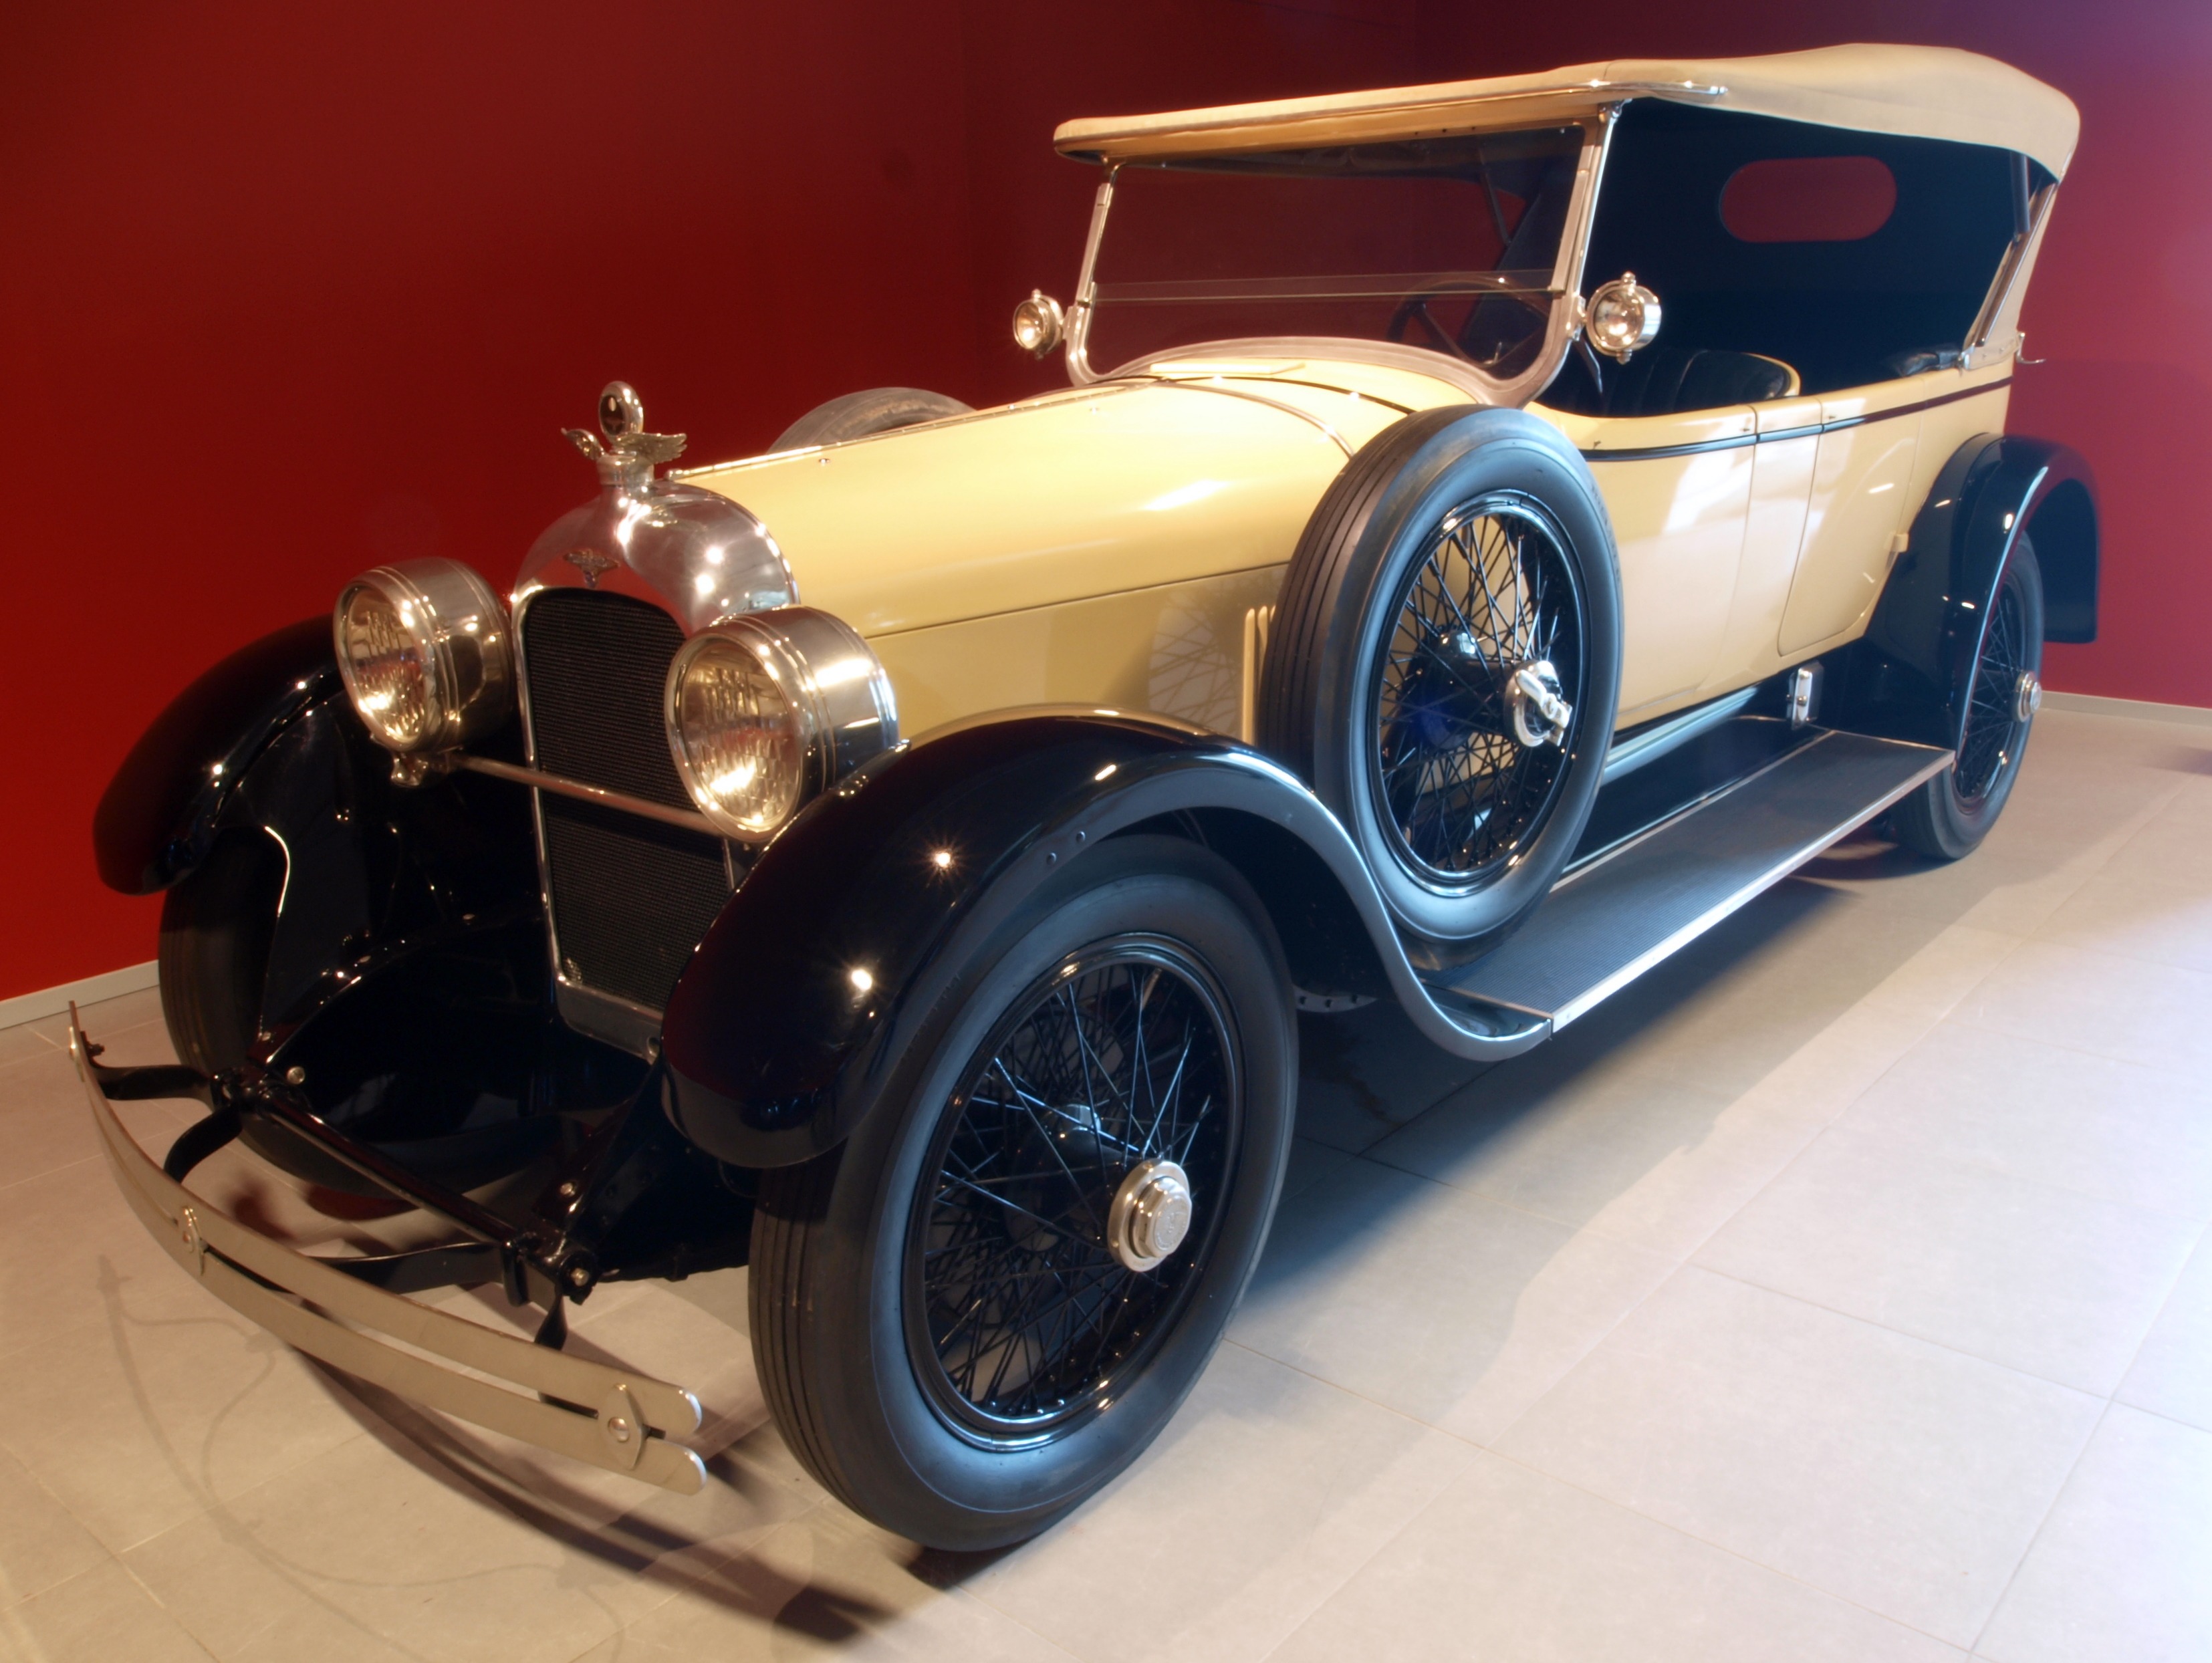
car, vintage, antique, automobile, window, transportation, vehicle, auto, machine, nostalgia, motor vehicle, vintage car, lovely, beauty, beautiful, oldies, classic, antique car, motorcar, land vehicle, 1923, touring car, automobile make, automotive design, luxury vehicle, cadillac v 16, oldster, days gone by, duesenberg touring